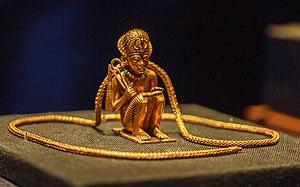
Figurine prosternée, Amenhotep III, GEM 189
Toutânkhamon est le onzième pharaon de la XVIIIᵉ dynastie. Selon les dernières études génétiques, il est le fils d'Akhenaton et de la propre sœur de ce dernier, dont l'identité est inconnue, mais désignée comme Younger Lady, dont la momie est répertoriée KV35YL. Manéthon l'appelle Chebres.